Maruoka Domain

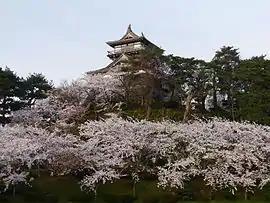
Maruoka Castle

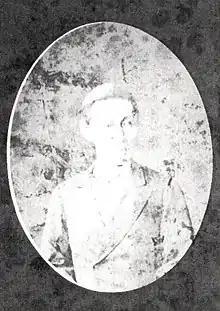
Arima Michizumi, final "daimyō" of Maruoka

In the Sengoku period, the area around Maruoka was controlled by Shibata Katsutoyo, the adopted son of Shibata Katsuie, one of Oda Nobunaga's leading generals. After Shibata Katsutoyo died of illness during the Battle of Shizugatake in 1583, the area was given to the Aoyama clan. However, the Aoyama sided with the Western Army under Ishida Mitsunari during the Battle of Sekigahara and were thus dispossessed by the victorious Tokugawa Ieyasu. Ieyasu awarded Echizen Province to his son, Yūki Hideyasu, who in turn created a 26,000 "koku" subsidiary holding centered at Maruoka for his retainer, Imamura Moritsugu. In 1612, due to an "O-Ie Sōdō" within Fukui Domain, the Tokugawa shogunate raised Maruoka to 40,000 "koku" and reassigned it to Honda Narishige, the son of Honda Shigetsugu, one of Ieyasu's leading generals. This marked the start of Maruoka Domain. Due to Honda Narishige's efforts at the Siege of Osaka in 1624, its "kokudaka" was raised to 46,300 "koku" and he was made completely independent of Fukui Domain. His son and grandson completed Maruoka Castle and the surrounding "jōkamachi". However, his great-grandson, Honda Shigemasu was an alcoholic and incompetent, and was dispossessed by the shōgunate in 1695.